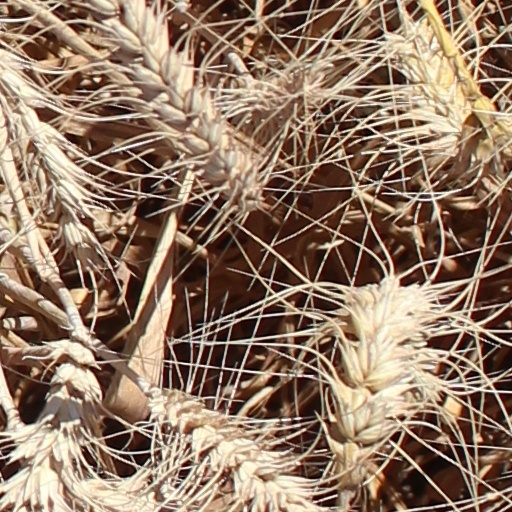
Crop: wheat